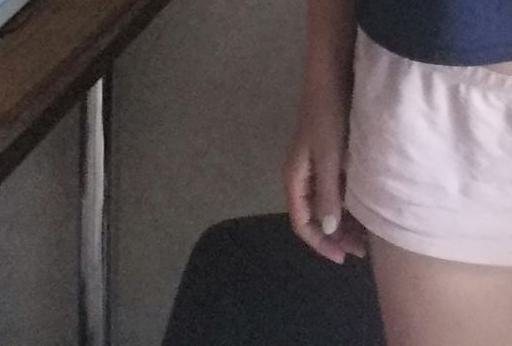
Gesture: no_gesture